Golden Gate (Jerusalem)

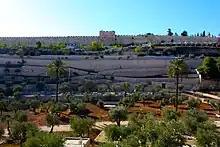
The Golden Gate as seen from the western slopes of the Mount of Olives

Access to the Golden Gate from within the Temple Mount was sealed off by Israeli authorities in 2003 because the group managing the area had ties to Hamas. The gate was kept closed in order to stop illegal construction work there by the Islamic Waqf. Israeli officials believe the work led to the destruction of antiquities from periods of Jewish presence in the area.